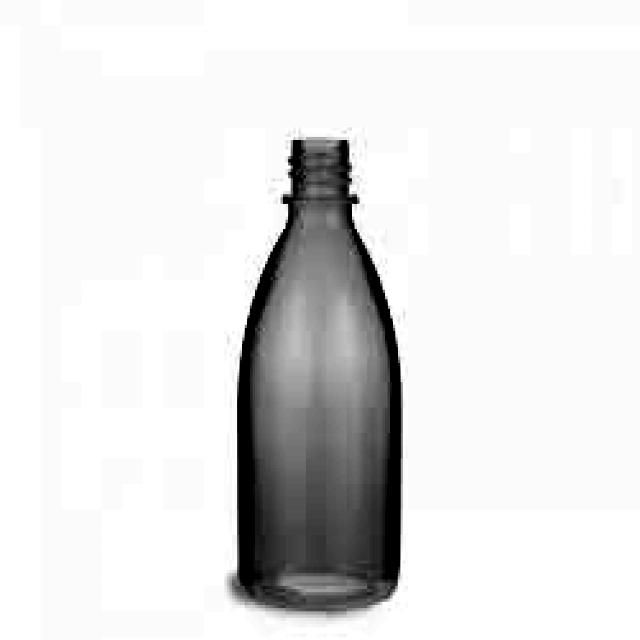
Label: Plastic